Retjons

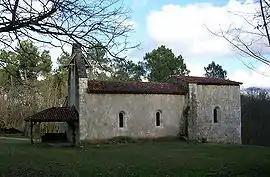
Chapel of Lugaut in Retjons

Retjons is a commune in the Landes department in Nouvelle-Aquitaine in southwestern France.